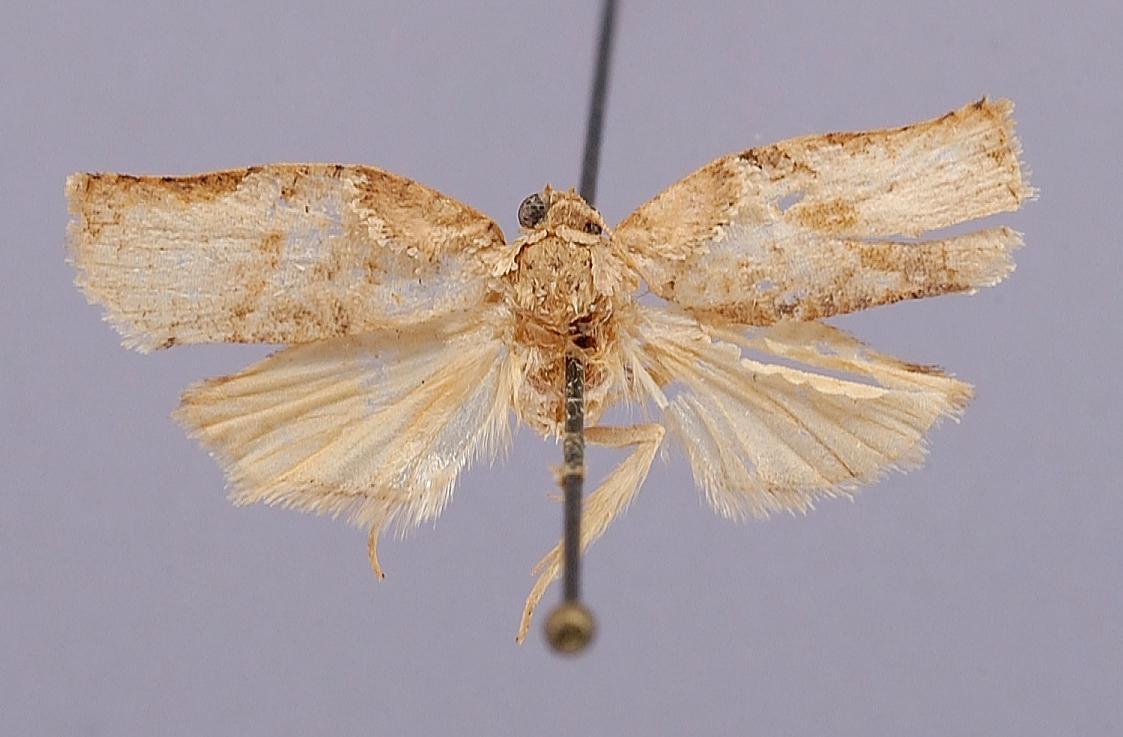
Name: Homona bakeri
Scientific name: Homona bakeri Diakonoff, 1968
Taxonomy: Animalia, Arthropoda, Insecta, Lepidoptera, Tortricidae
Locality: Philippine Islands, Luzon, Mt. Makiling, Luzon, Philippines
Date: [Not Stated]